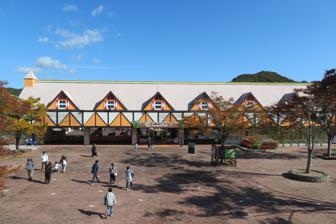
Building: Himeji Central Park
Country: Japan
Year built: 1984
Safari park in Himeji, Hyōgo, Japan Himeji Central Park Entrance to Himeji Central Park 34°52′04″N 134°45′07″E / 34.867746°N 134.752064°E / 34.867746; 134.752064 Date opened March 1984 ( 1984-03 ) Location Himeji, Hyōgo , Japan Land area 190 hectares (470 acres) No. of animals 1200 No. of species 190 Annual visitors 567,000 (2019) Website [1] The Himeji Central Park ( 姫路セントラルパーク , Himeji Sentoraru Pāku ) is a safari park in Himeji , Hyōgo , Japan . The park opened in March 1984, and is the only safari park in Kansai region . It has a "sister park" agreement with Nairobi National Park , Kenya . The park also incorporates an amusement park . It is operated by Himeji Park Management ( 姫路パークマネジメント , Himeji Pāku Manejimento ) , a Kamori Kankō Group company. Safari park Drive-through safari Cheetah section Lion section Tiger section Herbivore section A: Somali giraffes , sitatungas , etc. Herbivore section B: Himalayan tahrs , bharals , etc. Herbivore section C: hippopotamuses , American bisons , etc. Zebra section: Grevy's zebras , etc. Larger herbivore section: White rhinoceroses , African bush elephants , etc. Walking safari Child's farm Walking Avenue: white lions , white tigers , etc. Kangaroo park 1st flying cage 2nd flying cage Bear park Monkey mountain Elephant kingdom Sky safari Amusement park Aquaria: Swimming pool , summer season only Buster Bomb Diavlo Free fall Giant Peter: Ferris wheel Go! Go! Jet Hurricane Ice park: Ice rink , winter season only Imorinth Labyrinth Venus GP and others Sky safari There is an aerial lift inside the safari park called Sky Safari ( スカイサファリ , Sukai Safari ) . Opened in 2003, this is the only aerial lift in Japan that was built to watch animals. Three cabins are attached to transport more passengers at once. Basic data System: Gondola lift , 1 cable Distance: 317 m (1,040 ft ) Vertical interval: 41 m (135 ft) Operational speed: 4.0 m/s Passenger capacity per a cabin: 12 36 per 3 cabins. Cabins: 2 groups of 3 cabins Stations: 2 Duration of one-way trip: 3 minutes External links Wikimedia Commons has media related to Himeji Central Park . (in Japanese) Official website Authority control databases : People ISIL : JP-2003138